Fulton Tower

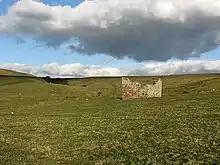

The tower is oblong but has a circular stair-tower projecting from the east angle. It measures from north west to south east by from north east to south west. The two surviving storeys, which are incomplete, are not vaulted. The south east wall has been demolished, as has most of the stair-tower. The other walls, built of roughly coursed harled rubble, remain to an average height of . There is no trace of the entrance. There are two oval gunloops facing north west on the ground floor. A fireplace survives in the south west gable, while on the floor above the remains of a window facing north east can be seen, with a fireplace, with a locker in one jamb, opposite to it.